Silkroad Online

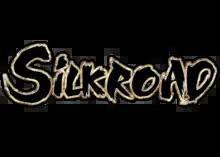

Silkroad Online is a fantasy MMORPG set in the 7th century AD, along the Silk Road between China and Europe. The game requires no periodic subscription fee, but players can purchase premium items to customize or accelerate gameplay.